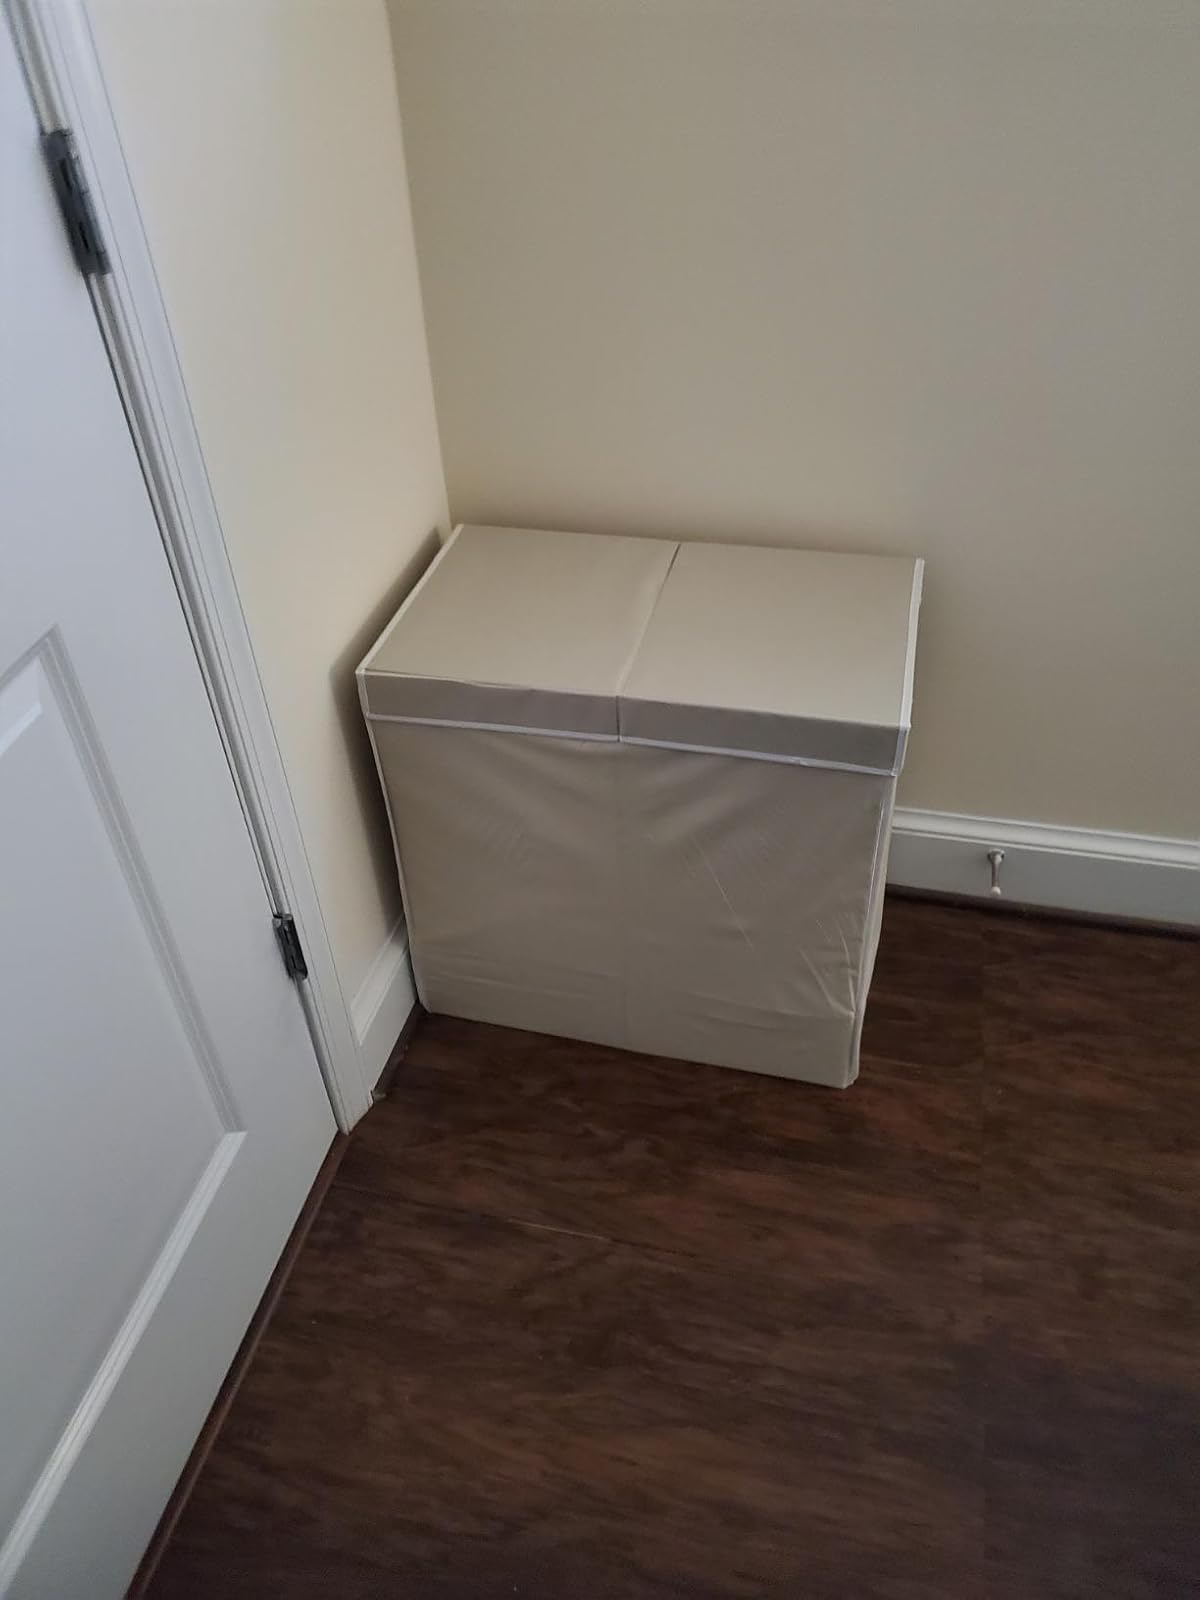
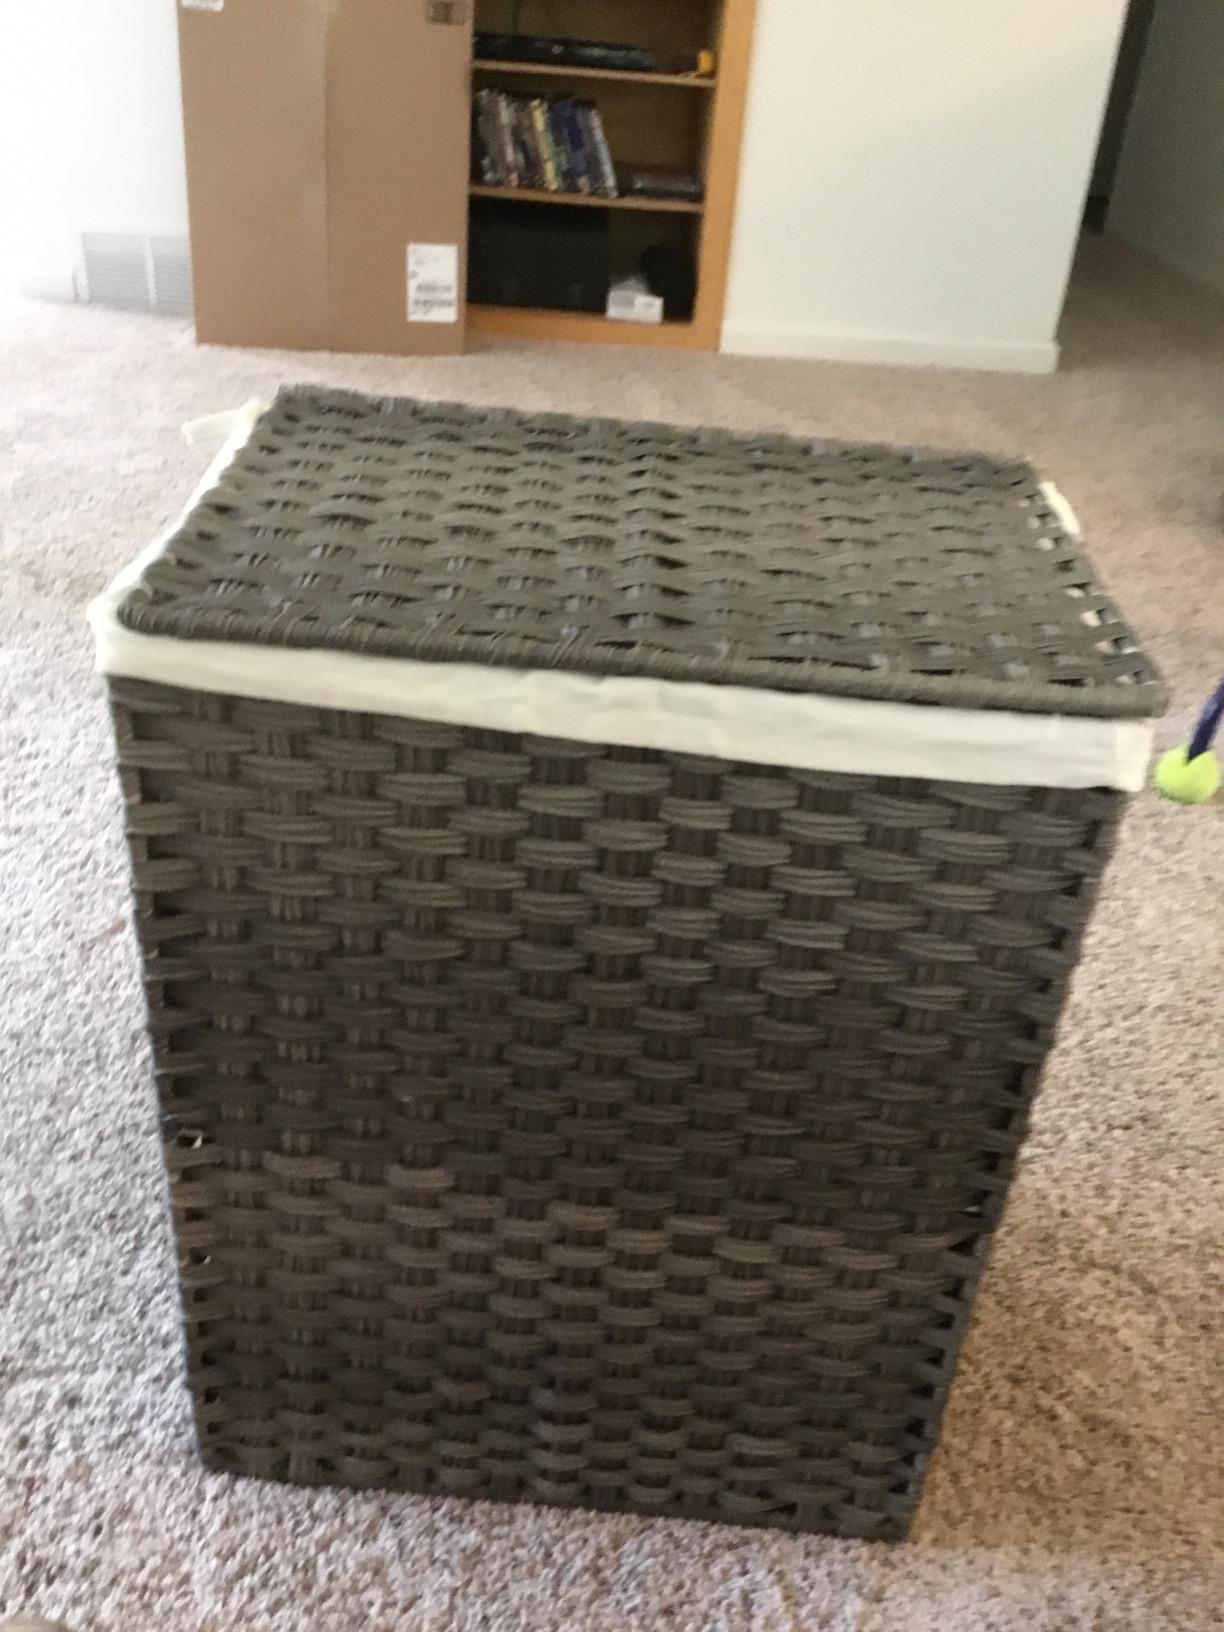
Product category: items_hamper
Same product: no